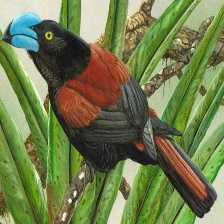
Species: HELMET VANGA
Scientific name: EURYCEROS PREVOSTII